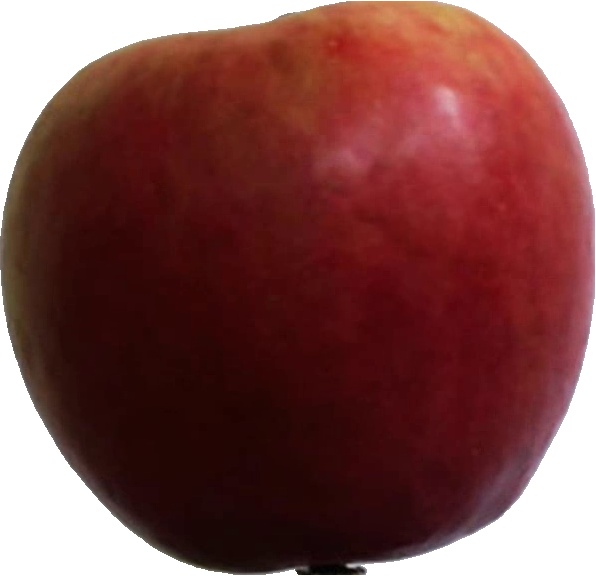
Label: apple_crimson_snow_1